Plague (2014 film)

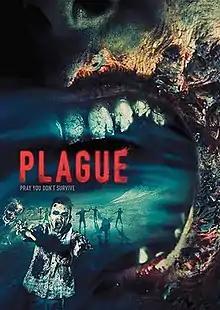
Film poster

Plague is a 2014 Australian horror film directed by Kostas Ouzas and Nick Kozakis, written by Ouzas, and starring Tegan Crowley, Scott Marcus, and Steven Kennedy. After a zombie apocalypse, Evie (Crowley) and her husband John (Marcus) struggle to survive on their own. They receive help in the form of a resourceful stranger, Charlie (Kennedy), who shows up one day and offers to assist them. It had a private screening at the Astor Theatre in Melbourne on 29 October 2014 and premiered at the Fantastic Planet Sci-Fi, Horror, and Fantasy Film Festival on 22 November.